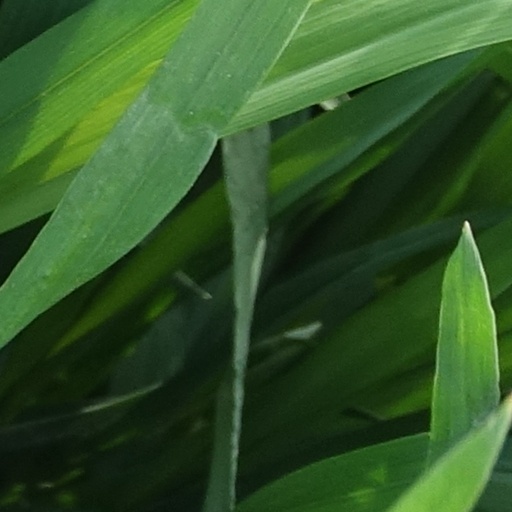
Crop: wheat